Indian Jews in Israel

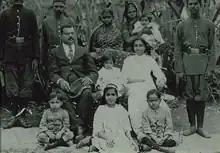
Indian Jewish family

Indian Jews in Israel are immigrants and descendants of the immigrants of the Indian Jewish communities, who now reside within the State of Israel. Indian Jews who live in Israel include thousands of Cochin Jews and Paradesi Jews of Kerala; thousands of Baghdadi Jews from Mumbai and Kolkata; tens of thousands from the Bene Israel of Maharashtra and other parts of British India and the Bnei Menashe of Manipur and Mizoram.